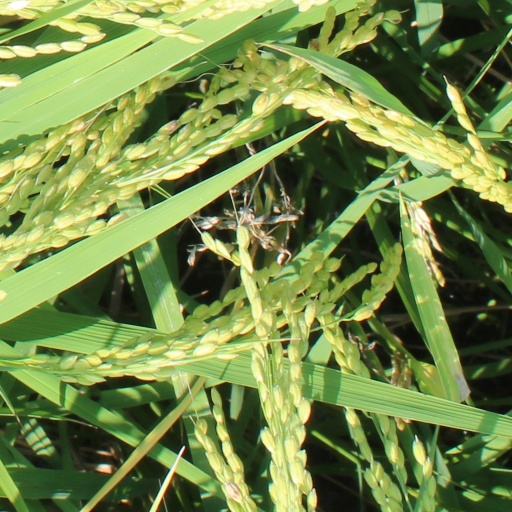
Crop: rice